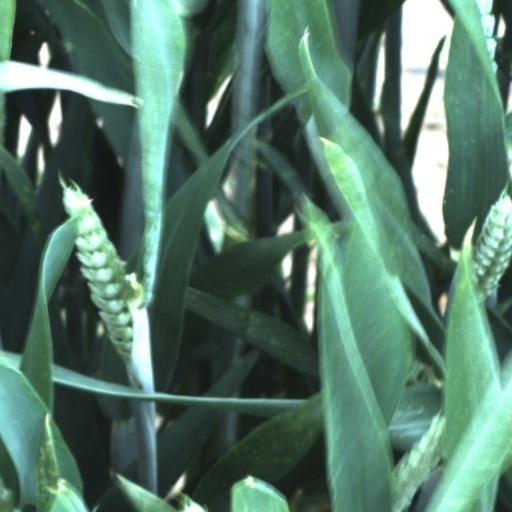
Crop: wheat